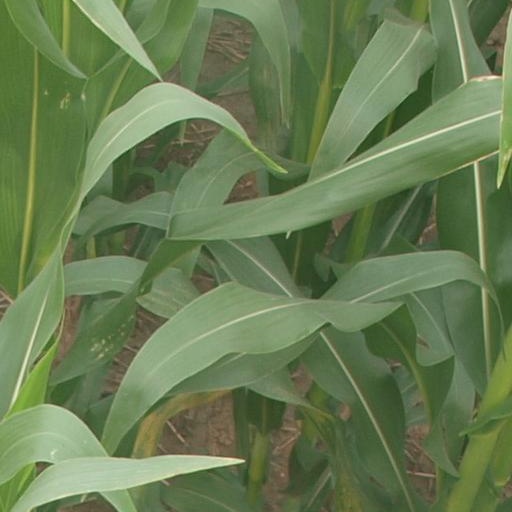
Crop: maize; corn